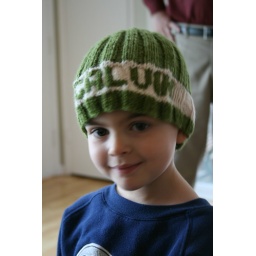
The boys model hats knitted by Trine at their Norwegian Christmas Eve